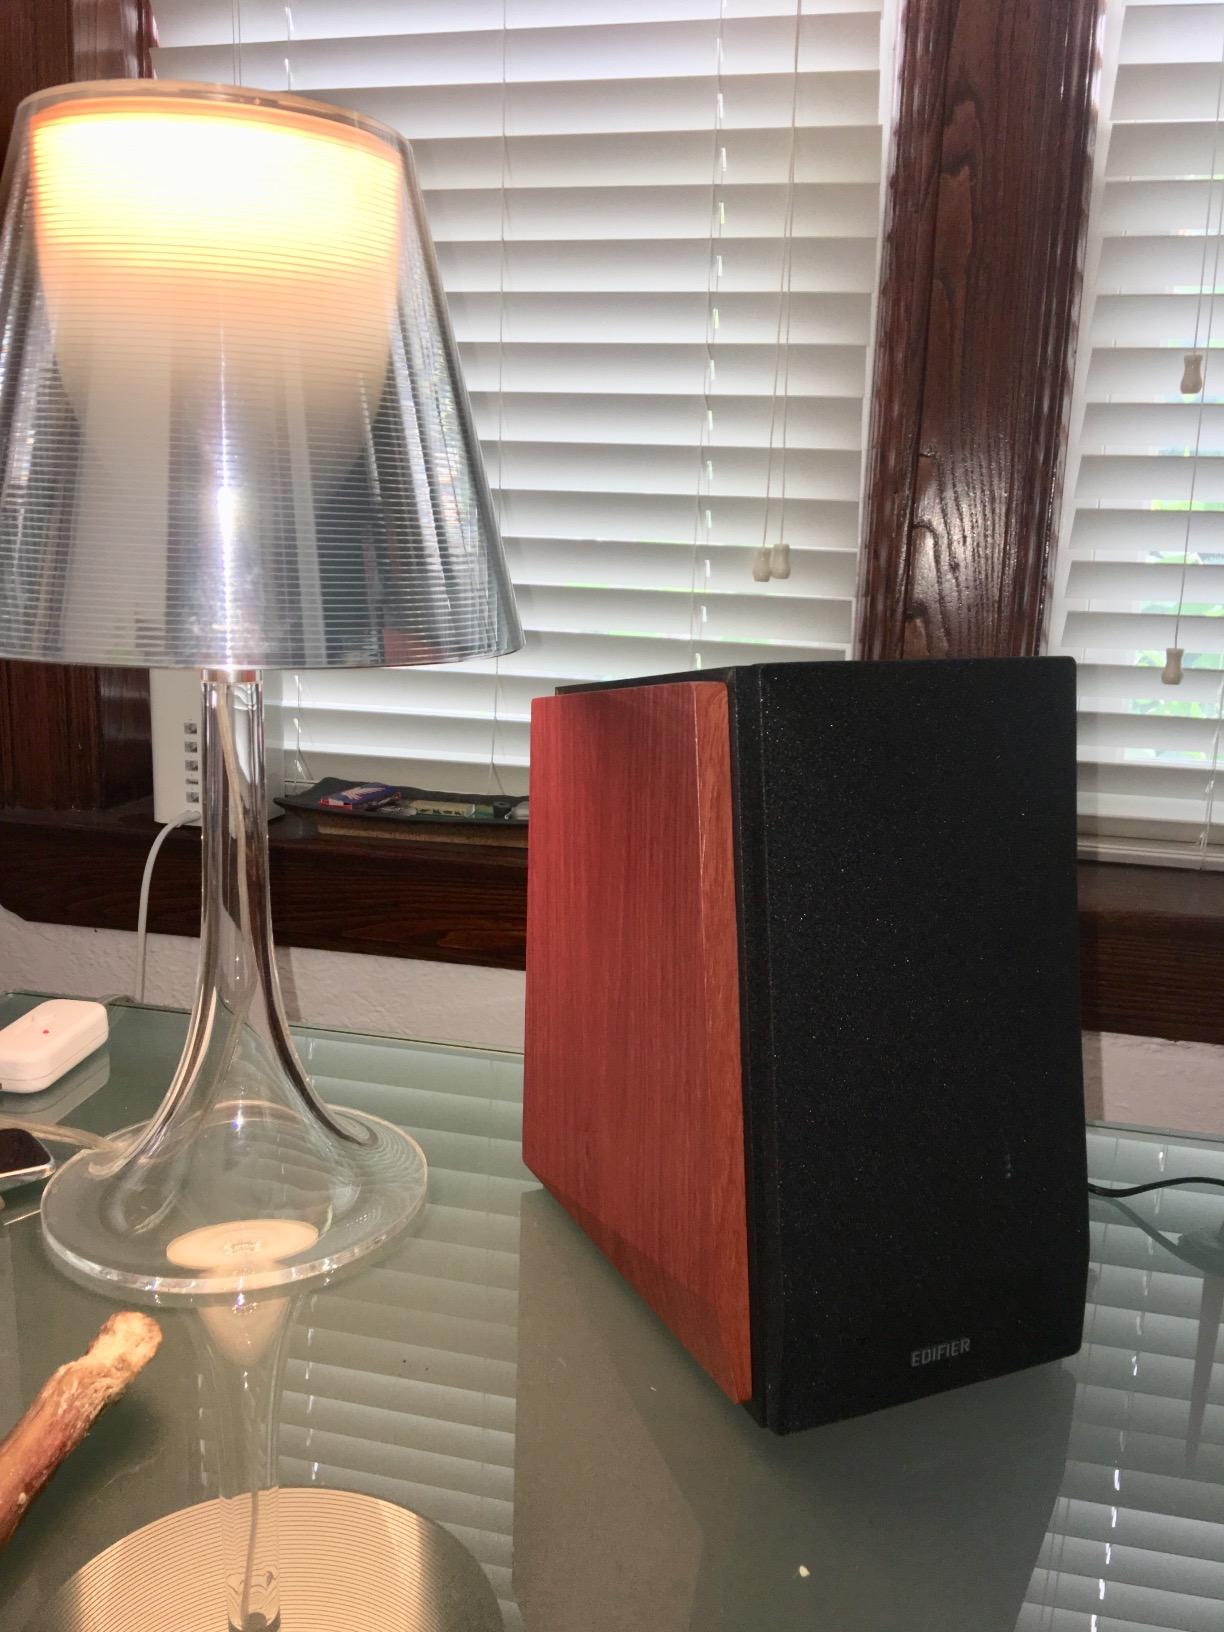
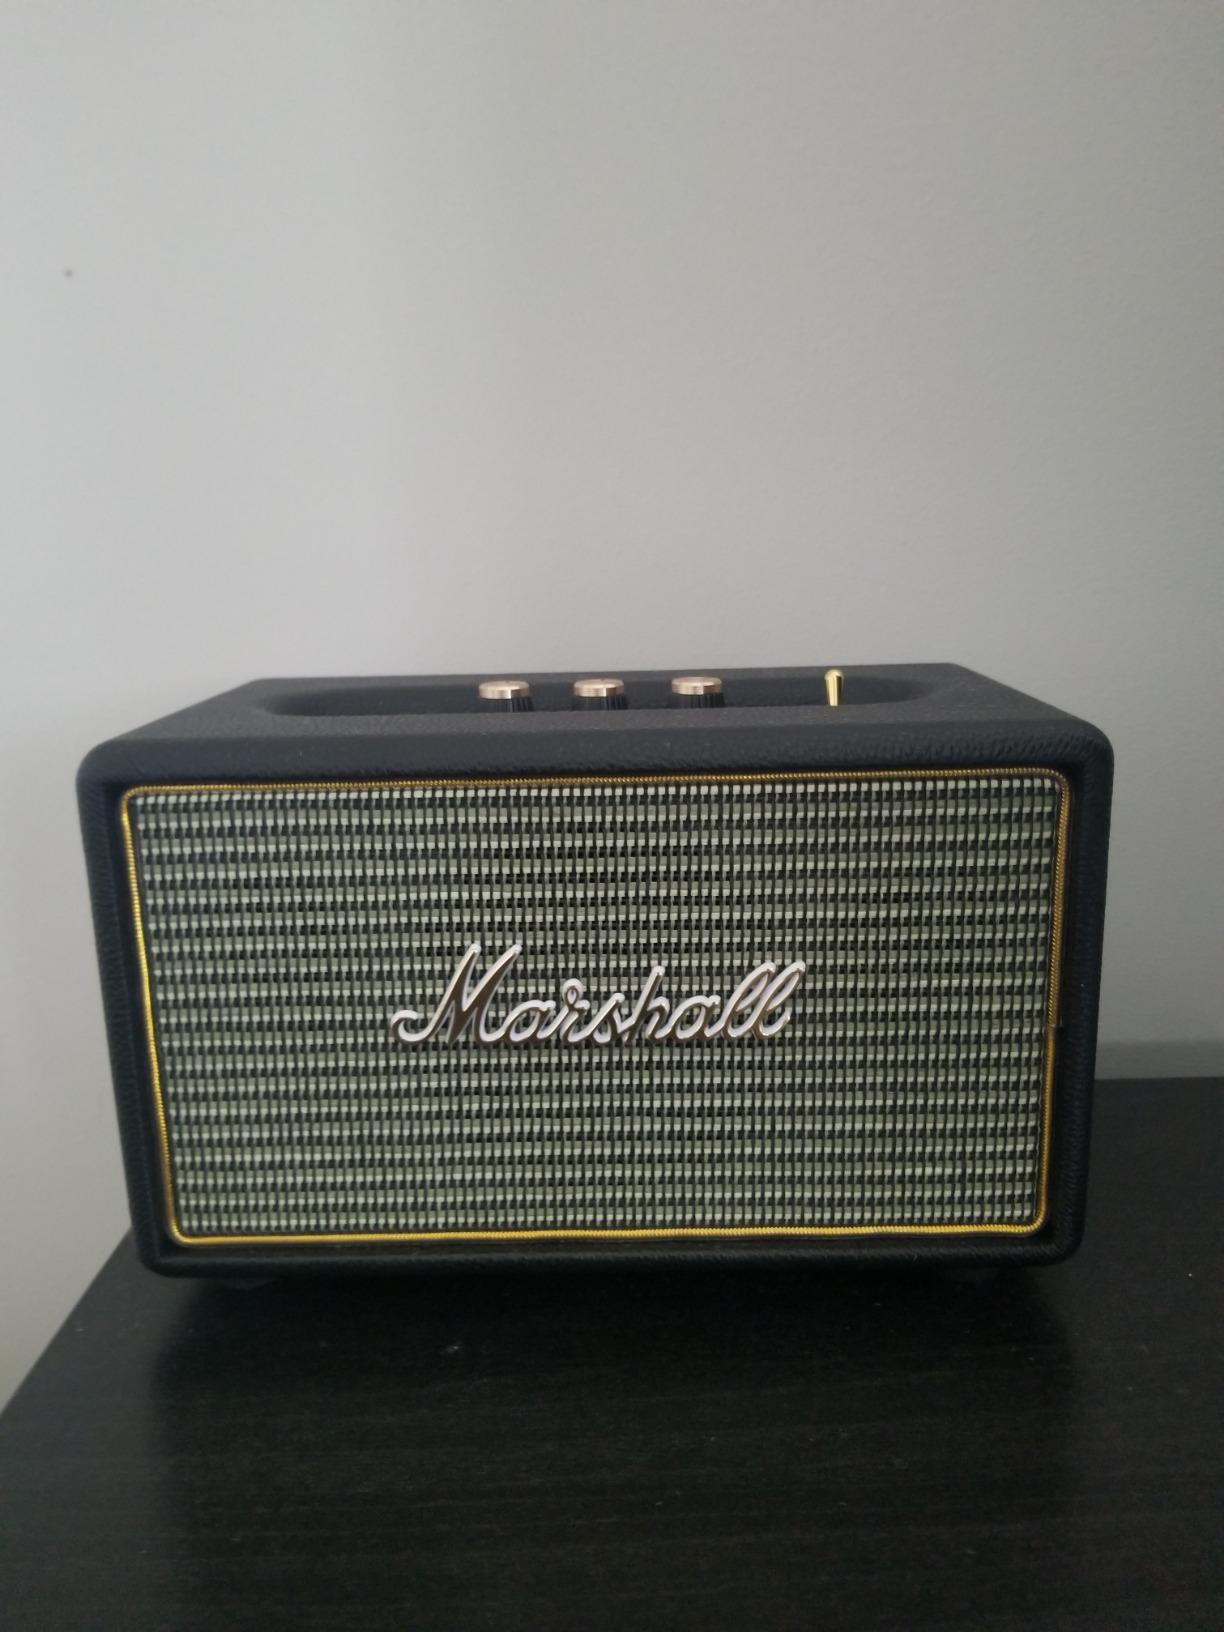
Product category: speaker
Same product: no